Sixth generation of video game consoles

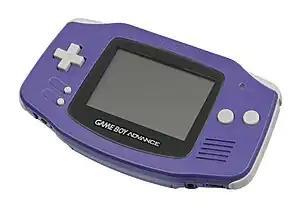
The Game Boy Advance was the best-selling handheld system.

During the sixth generation era, the handheld game console market expanded with the introduction of new devices from many different manufacturers. Nintendo maintained its dominant share of the handheld market with the release in 2001 of the Game Boy Advance, which featured many upgrades and new features over the Game Boy. Two redesigns of this system followed, the Game Boy Advance SP in 2003 and the Game Boy Micro in 2005. Also introduced was the Bandai's WonderSwan, launched in Japan in 1999. South Korean company Game Park introduced its GP32 handheld in 2001, and with it came the dawn of open source handheld consoles. The Game Boy Advance line of handhelds has sold 81.51 million units worldwide as of September 30, 2010.